Belle G. Bigelow

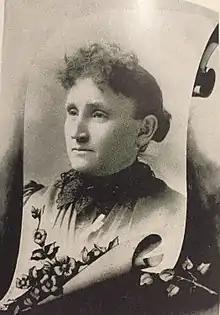
Portrait from "A Woman of the Century"

Isabelle Gabriel Green Bigelow (February 16, 1851 – January 11, 1925) was an American suffragist and prohibitionist.